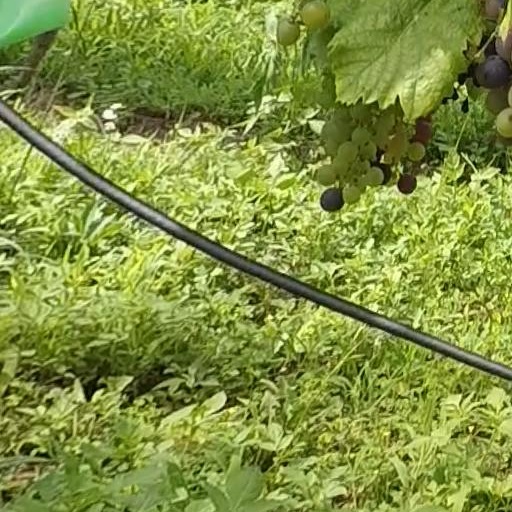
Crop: grape